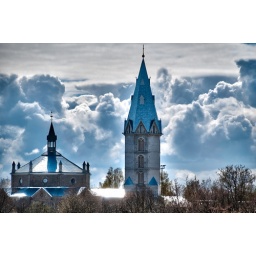
beautiful old church with dramatic cloudy sky in background (Alexander's Lutheran church. Narva, Estonia)